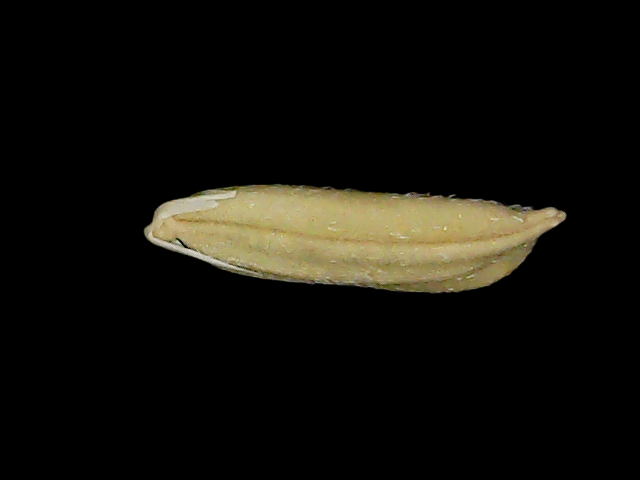
Rice variety: Br23